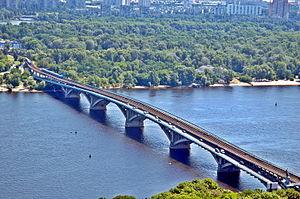
Kiev est la capitale et la plus grande ville d'Ukraine. C'est aussi le chef-lieu de l'oblast de Kiev et l'une des plus anciennes villes de Ruthénie. Elle comptait 2 887 974 habitants en 2015.